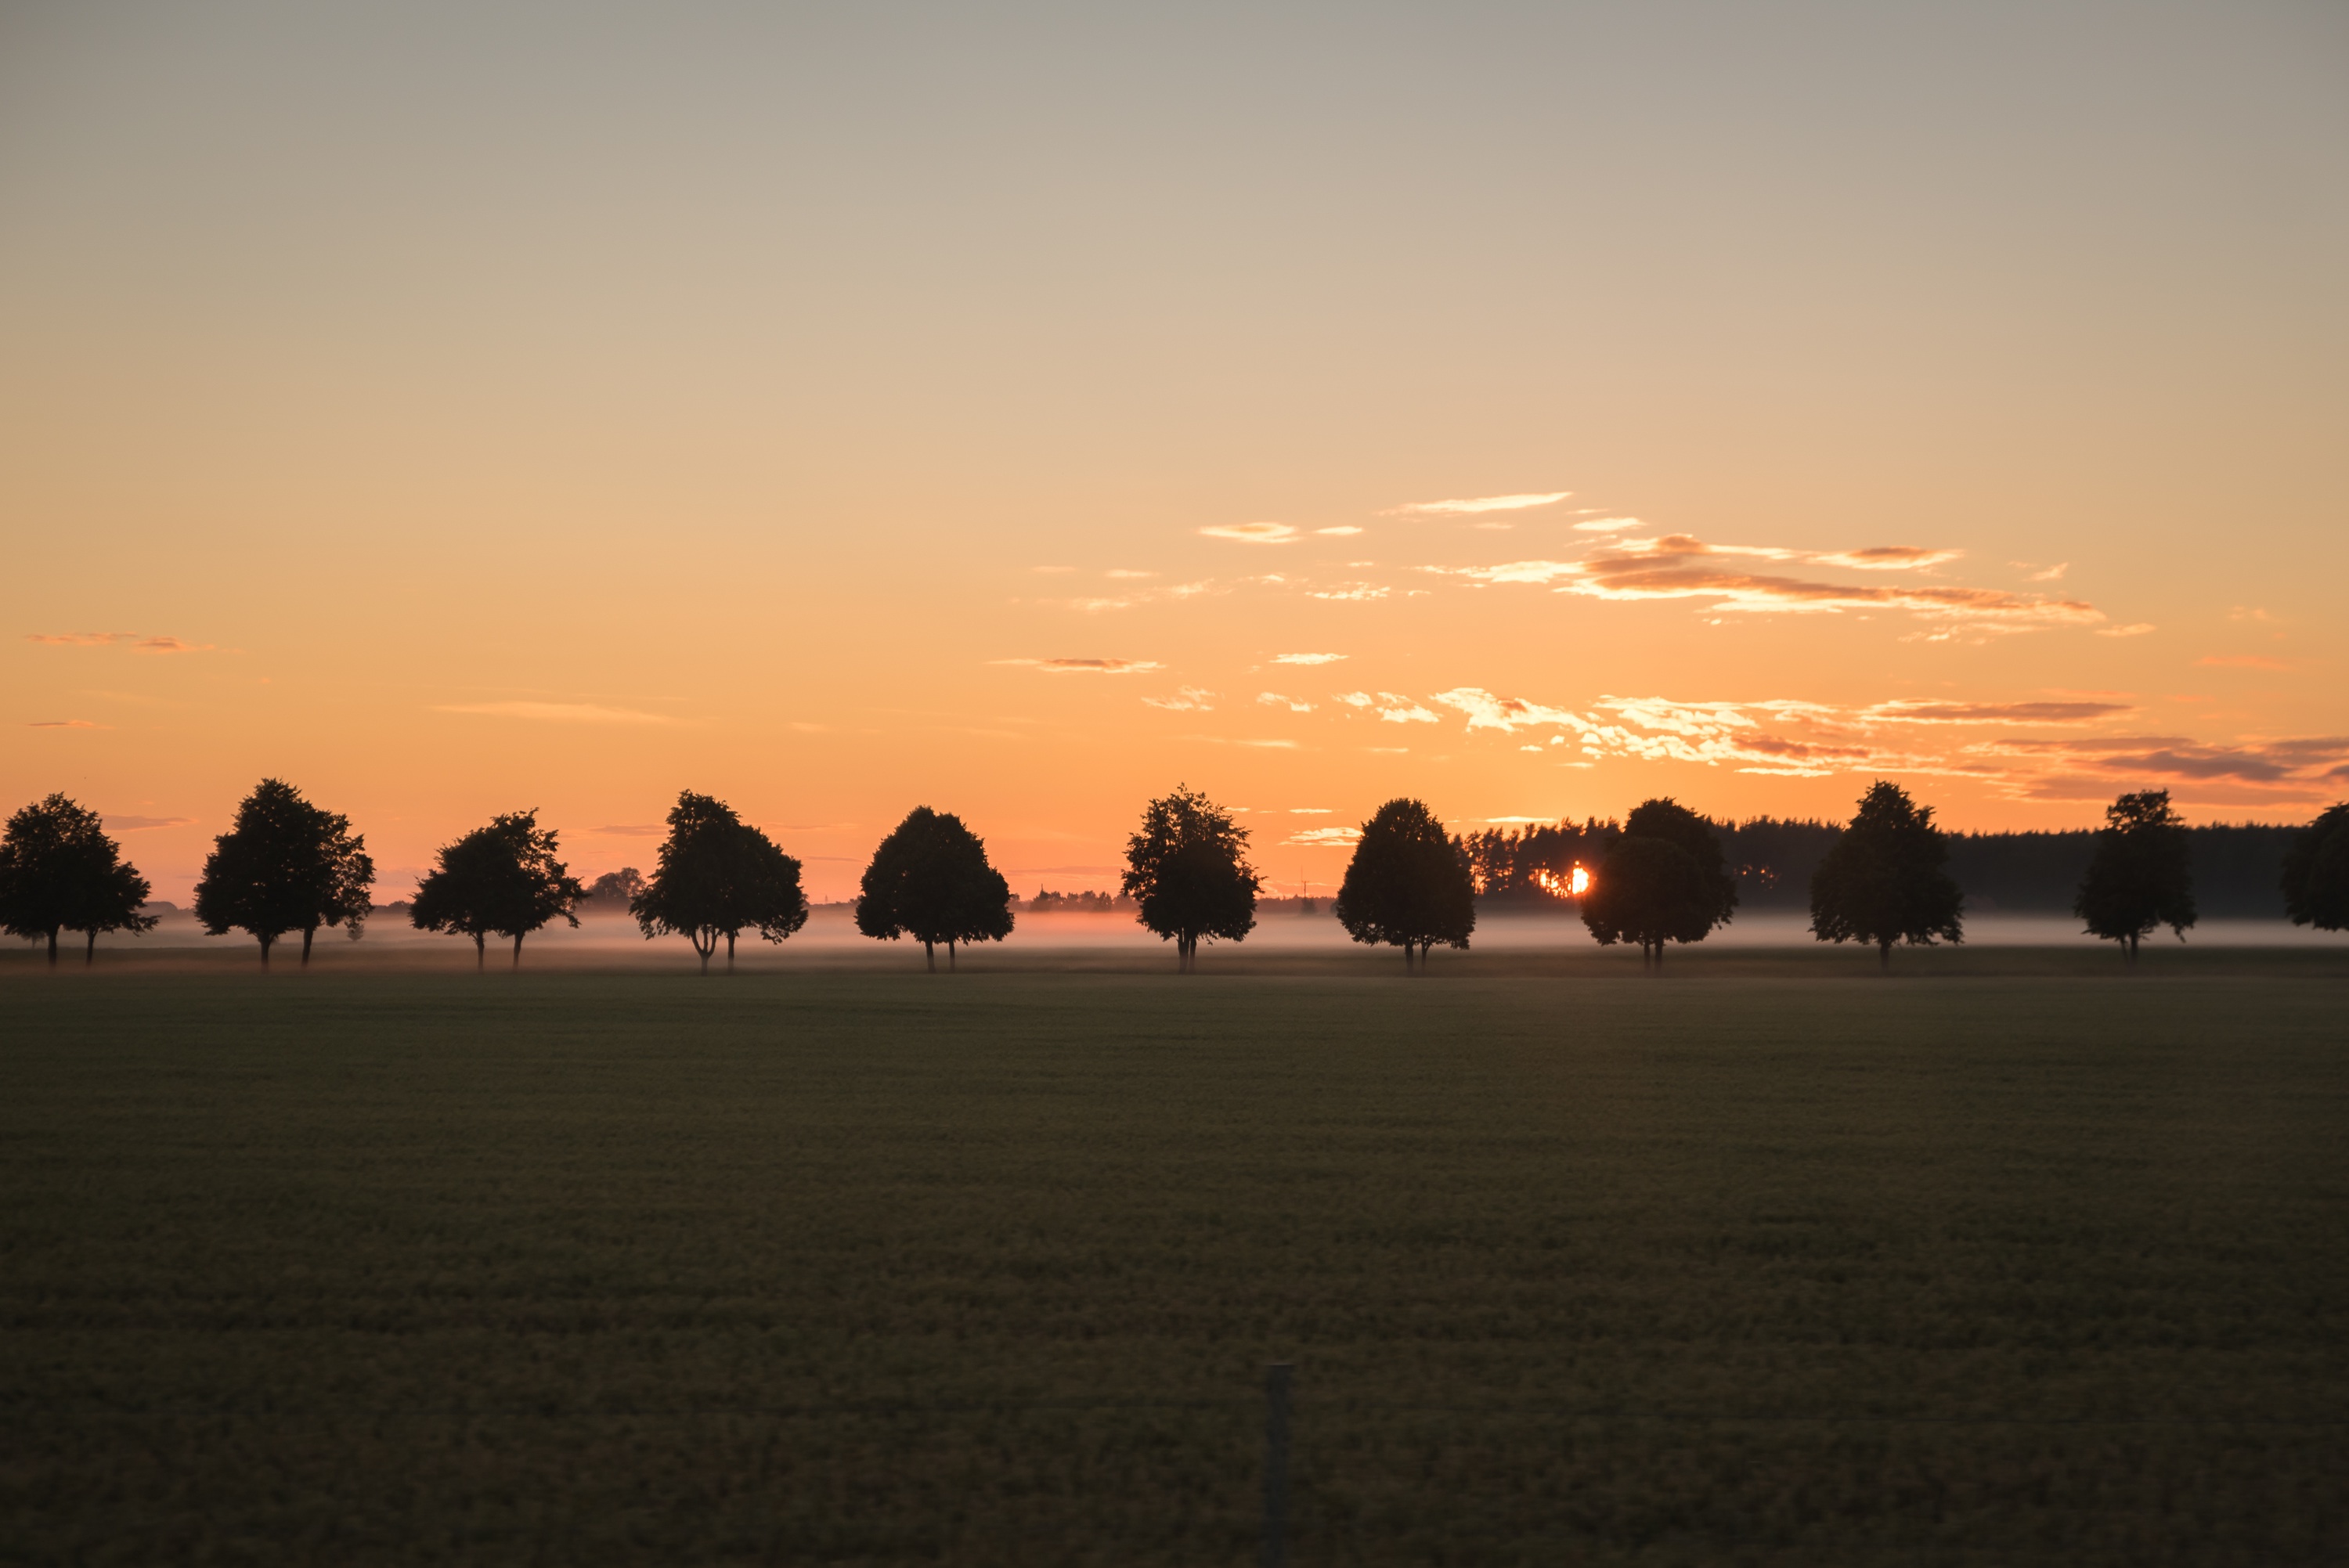
horizon, cloud, sky, sun, sunrise, sunset, field, sunlight, morning, hill, dawn, dusk, evening, plain, trees, tree line, afterglow, atmospheric phenomenon